Neustadt (Weinstraße) Hauptbahnhof

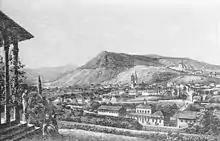
Neustadt station in the foreground with the original entrance building in around 1860

At the same time as the Ludwig Railway was being built, plans were developed for a north–south link within the Palatinate. It was debated as to whether a route through the hills from Neustadt via Landau to Wissembourg (Alsace) or a route near the Rhine via Speyer, Germersheim and Wörth was more urgent and desirable. The military especially preferred a route on the edge of the Palatinate Forest. However, the political events of 1848 caused the project to come to a standstill.